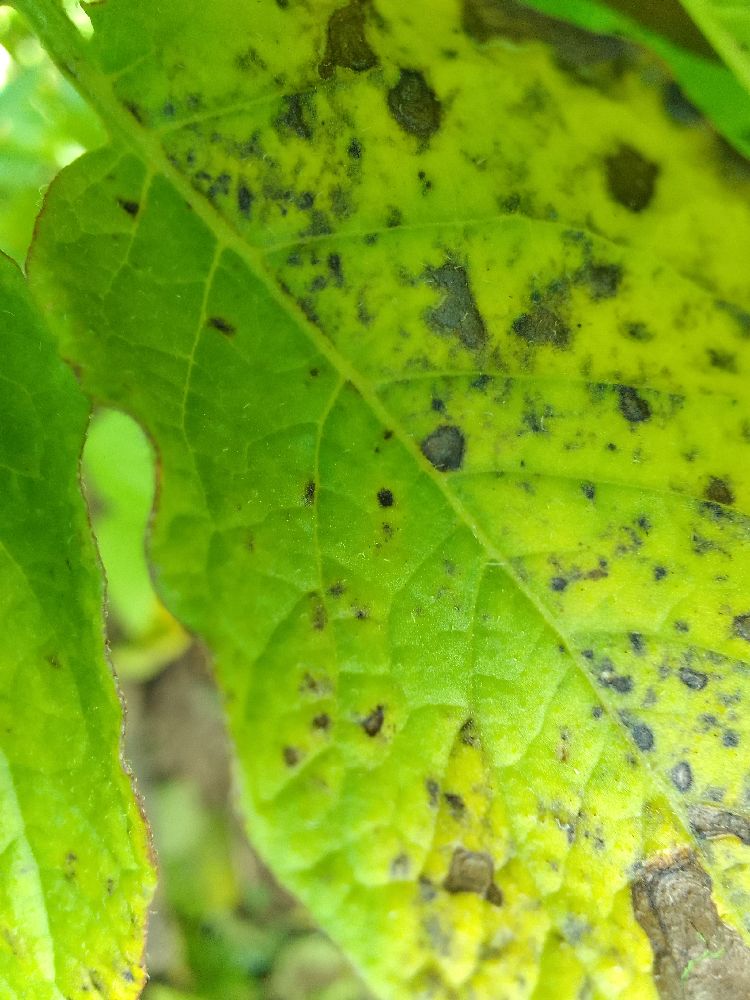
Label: Early blight